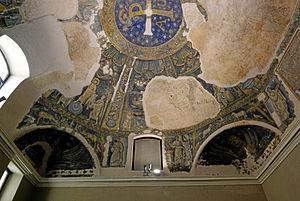
Une trompe est une portion de voûte tronquée formant support d'un ouvrage en surplomb, permettant de changer de plan d'un niveau à l'autre.
L’Antiquité tardive est une expression utilisée pour désigner une période de l’histoire européenne qui commence à la fin du IIIᵉ siècle mais dont le terme est beaucoup plus flou. Elle n’est employée qu’en référence aux pays ayant appartenu au monde romain : les régions d’Europe occidentale, orientale et méridionale, d’Asie et d’Afrique autour du bassin méditerranéen mais se prolonge bien au-delà de la fin de l’Empire romain d’Occident en 476.